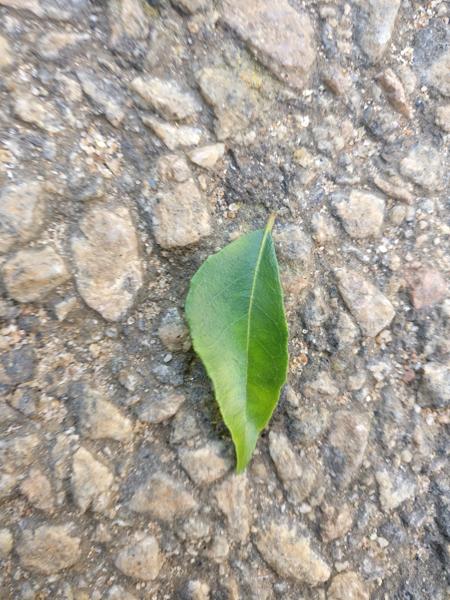
Plant: Curry